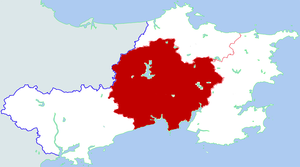
Wendeng est une ville de la province du Shandong en Chine. C'est une ville-district placée sous la juridiction de la ville-préfecture de Weihai.